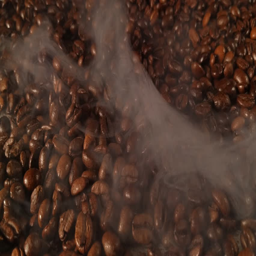
roasted coffee with a smoke